2009 Irish budget

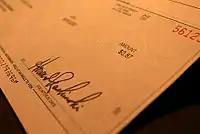
The budget announcement included an increase in stamp duty on cheques.

Lenihan expected the economy to decrease by 1.5% in 2009, as measured by GNP, with GDP contracting by 0.75%. He suggested that unemployment would increase to 7.3% but inflation would decrease to 2.5%. He suggested a budget deficit of 6.5% of GDP in 2009, (compared to the EU limit of 3%). Current spending was predicted to rise by 1.8%, with a current deficit of just over €4.7 billion and a capital deficit of €8.7 billion expected.